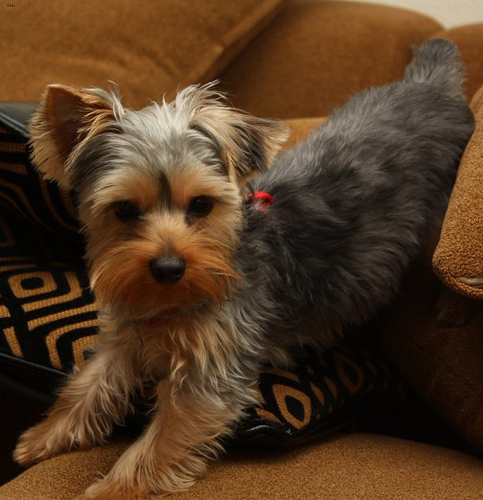
Breed: yorkshire terrier